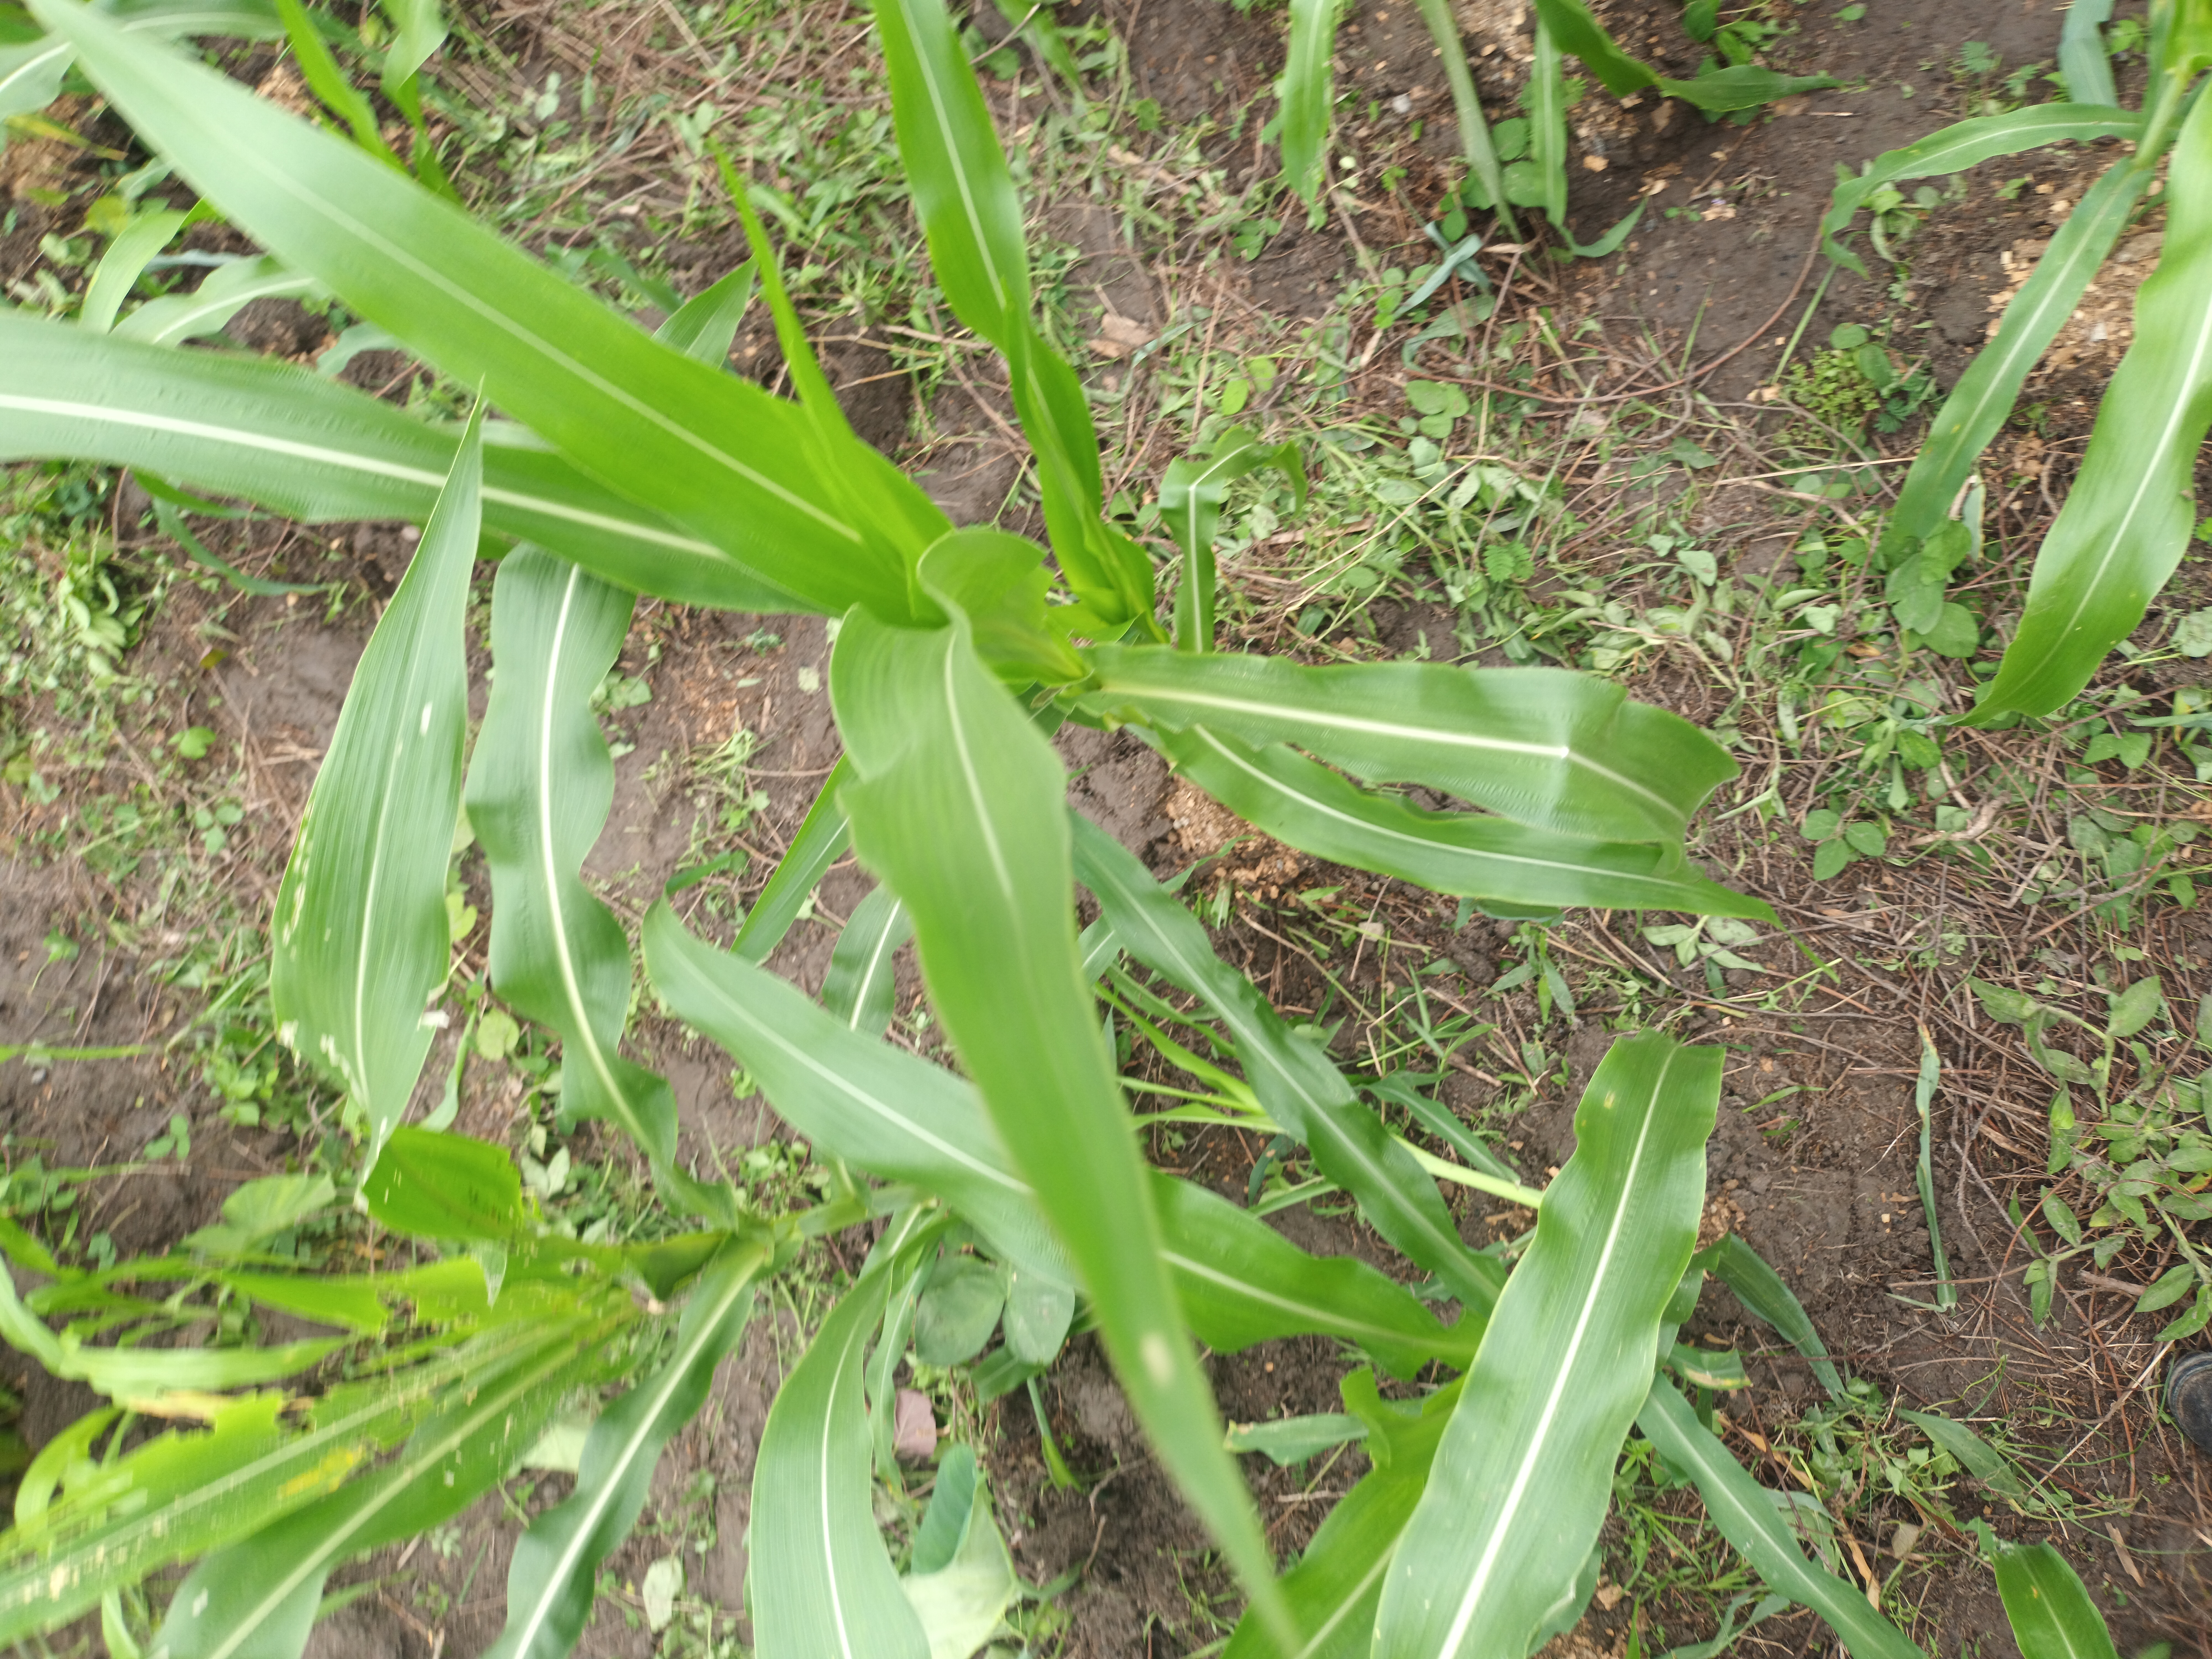
Label: spodoptera_frugiperda